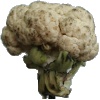
Label: Cauliflower 1